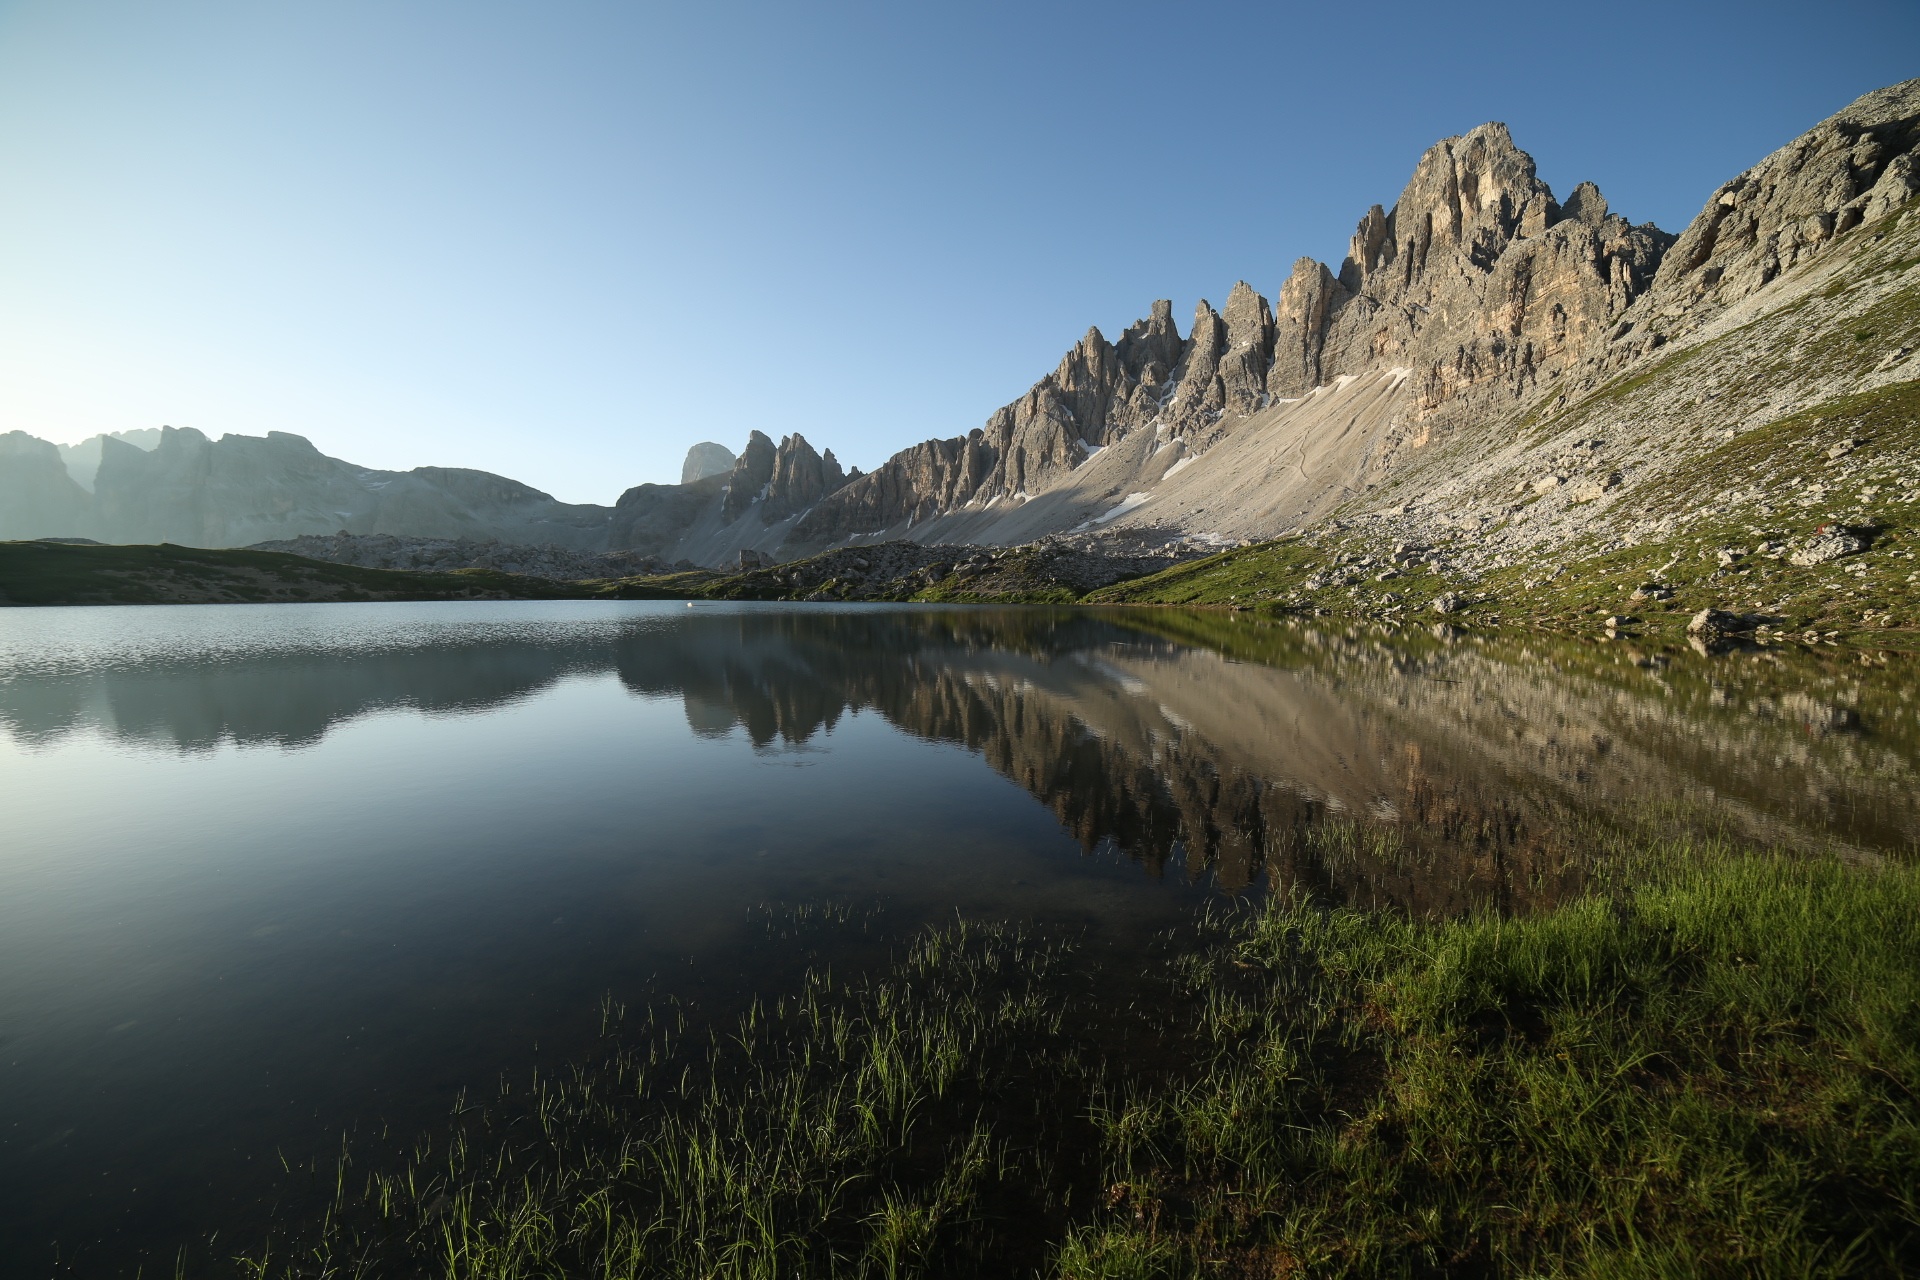
landscape, water, nature, wilderness, mountain, morning, hill, lake, river, valley, mountain range, reflection, reservoir, national park, ridge, body of water, mountains, alps, loch, dolomites, landform, atmospheric phenomenon, mountainous landforms